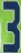
Number: 3